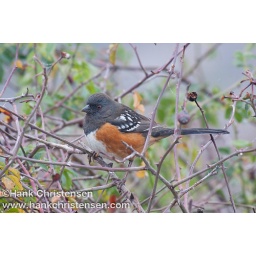
Spotted Towhee perches on a tree branch in overcast sky